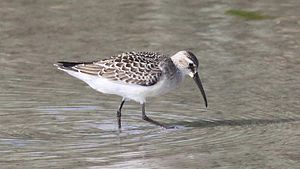
Krumnæbbet ryle
Krumnæbbet ryle er en vadefugl, der er ret almindelig som trækgæst i Danmark om efteråret, men sjælden om foråret, hvor fuglene flyver direkte til ynglepladserne i arktisk Sibirien mellem floderne Jenisej og Kolyma. Den overvintrer i tropisk Vestafrika. Det videnskabelige navn ferruginea betyder 'rustfarvet'.